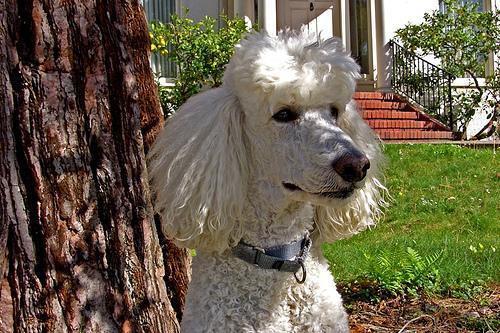
standard_poodle